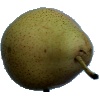
Label: Pear Forelle 1